Nabataean art

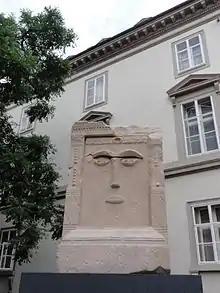
Betyl from the Temple of Winged Lions in Petra, inscribed "Hayyan, son of Naybat" (enlarged replica, ratio 10:1)

Betyls (baetylus) are another means used for the representation of gods and goddesses beyond traditional sculpture. They appear in abundance in Nabataean art. They are often carved within shrines in both public and private places. Some have pedestals or are set within niches. Betyls were used to embody their gods, most often, although not exclusively, Dushara. They can be all sizes, in groups, or stand alone. They appear as relief sculpture and in the round. The carvings are rectangular and non-figural, though in some cases they have stylised eyes and a nose, similar to Aramic and South Arabian face stelae.